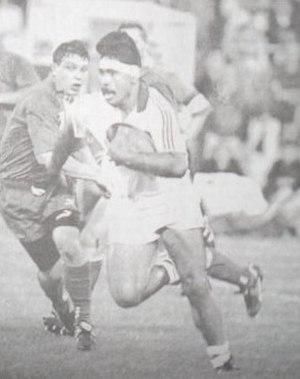
willy Taofifenua
‌‌‌
L'USA Limoges est un club français de rugby à XV basé à Limoges.
Willy Taofifénua, né le 4 février 1963 à Nouméa, est un joueur de rugby français, évoluant au poste de troisième ligne aile, troisième ligne centre ou centre notamment pour le FC Grenoble.